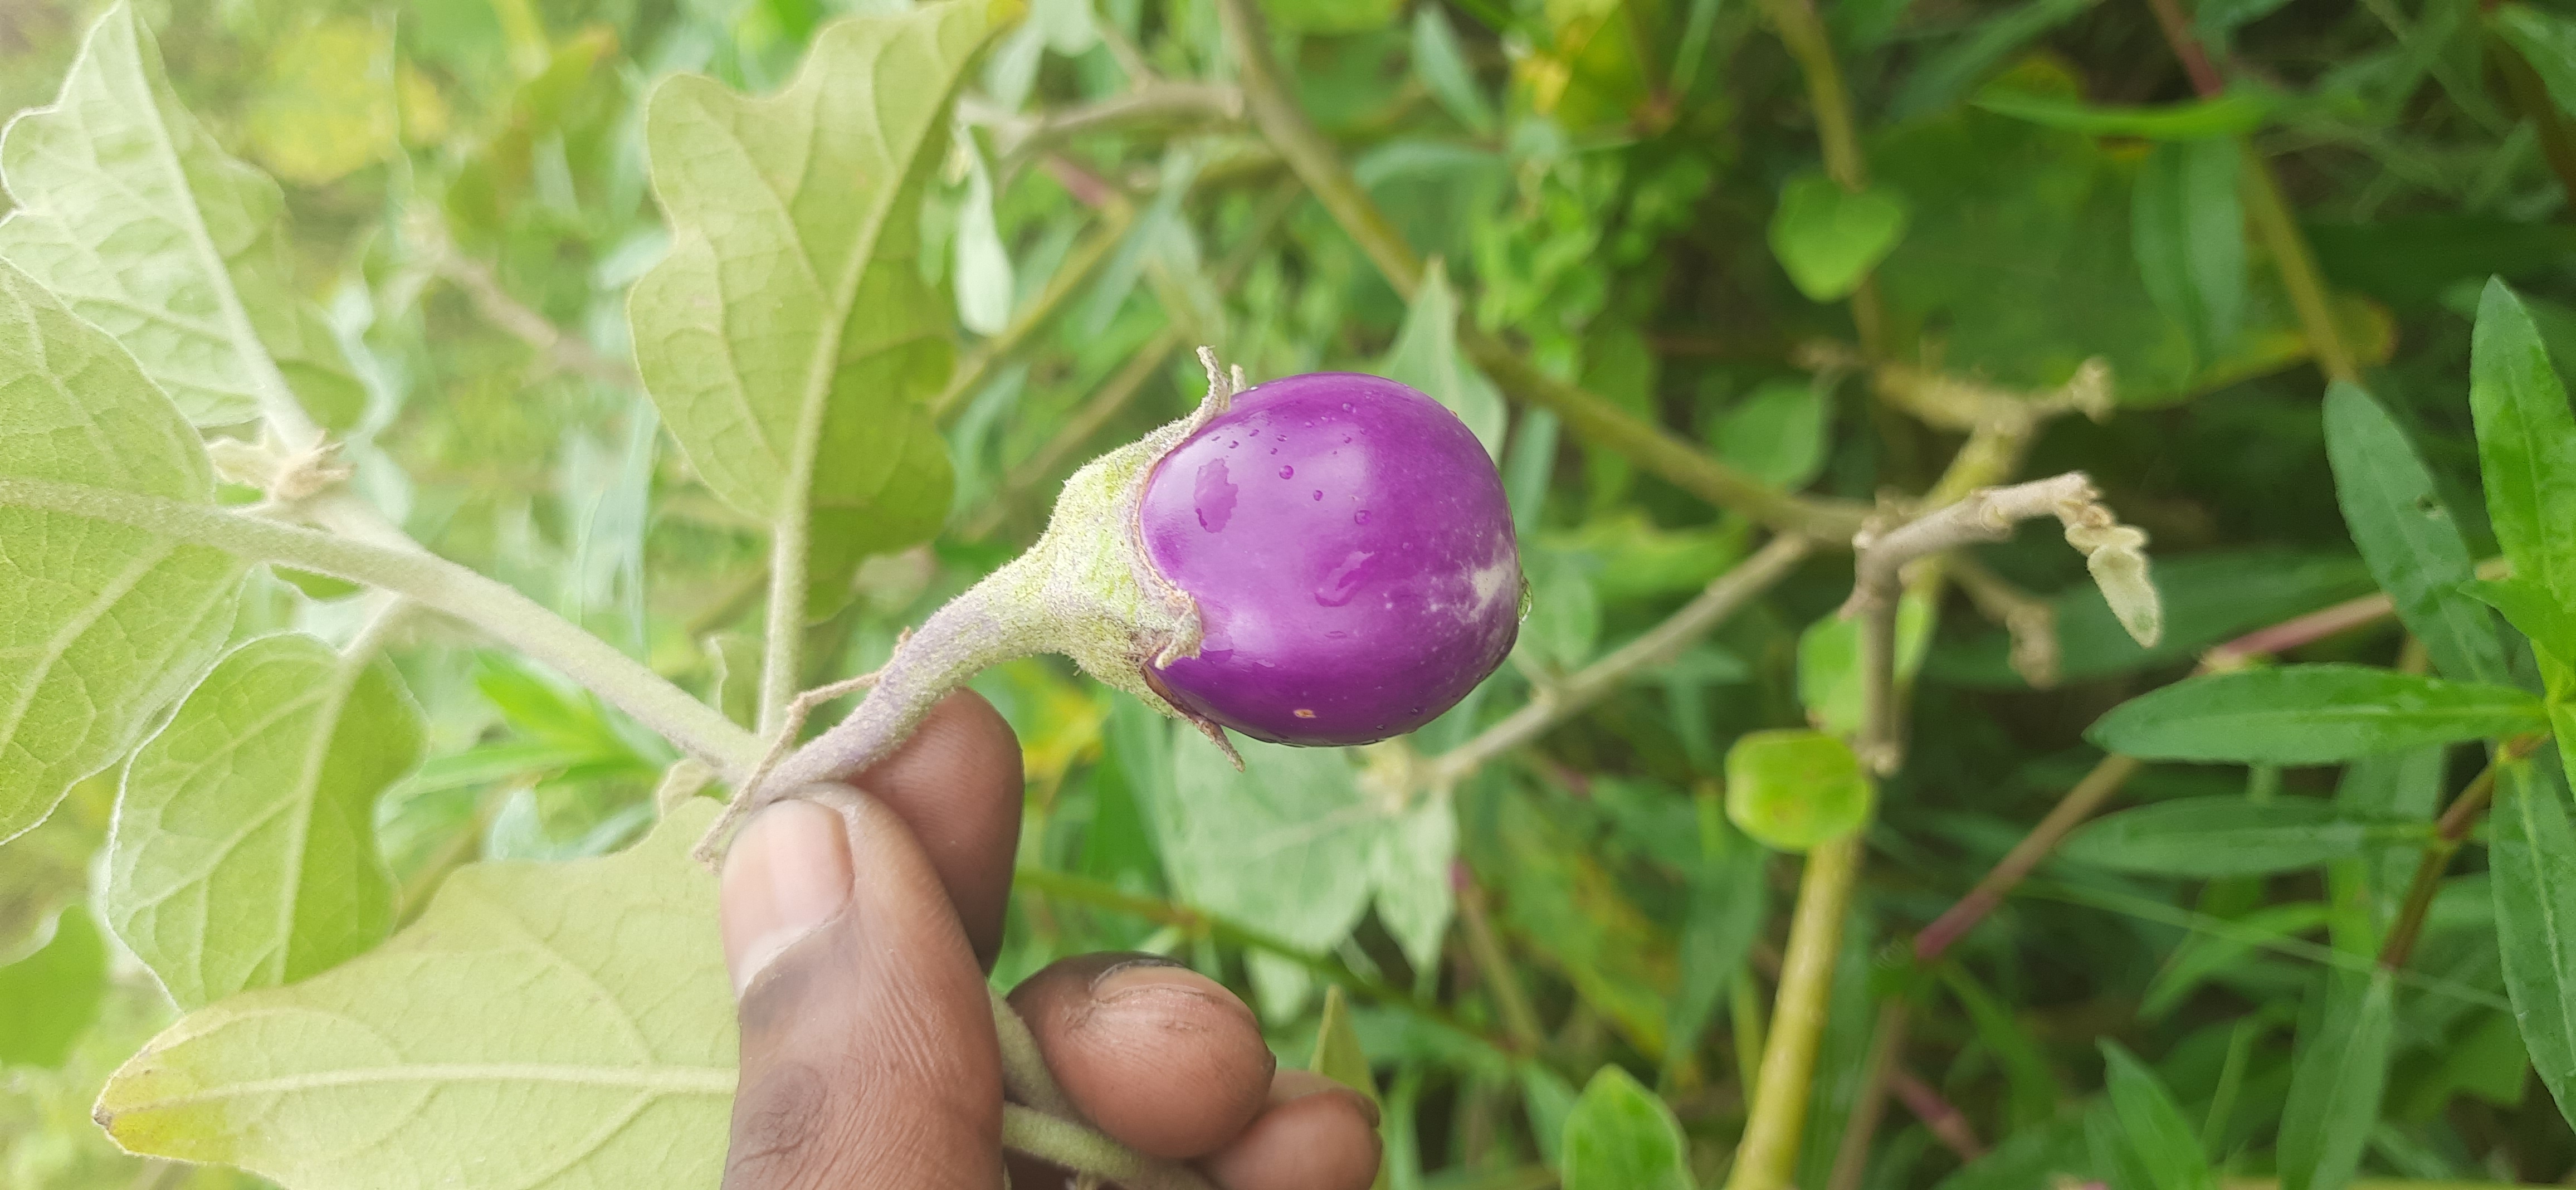
Label: Healty Brinjal